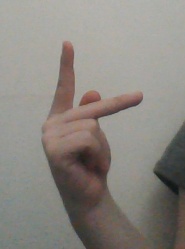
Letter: dha